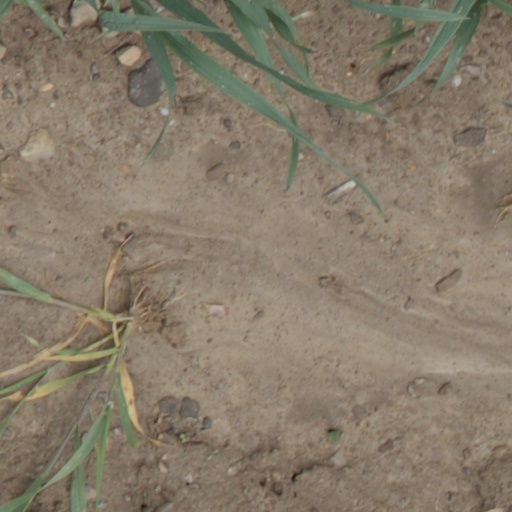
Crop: wheat